Eureka, Missouri

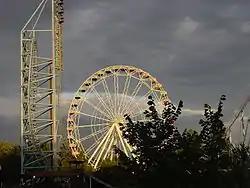
Six Flags St. Louis in Eureka

The city of Eureka has suffered multiple floods, the two most catastrophic being in 2015 and 2017. This caused the city and U.S. Army Corps of Engineers to evaluate a dozen strategic options, from the use of levees and walls, buyouts of high-risk properties, and the restoration of flood plain as water storage. Scientific researchers determined the flooding was a man-made calamity caused in part by "inaccurate Federal Emergency Management Agency flood frequencies based on the assumption that today's river will behave as it has in the past greatly underestimating our real flood risk and leading to inappropriate development in floodways and floodplains."